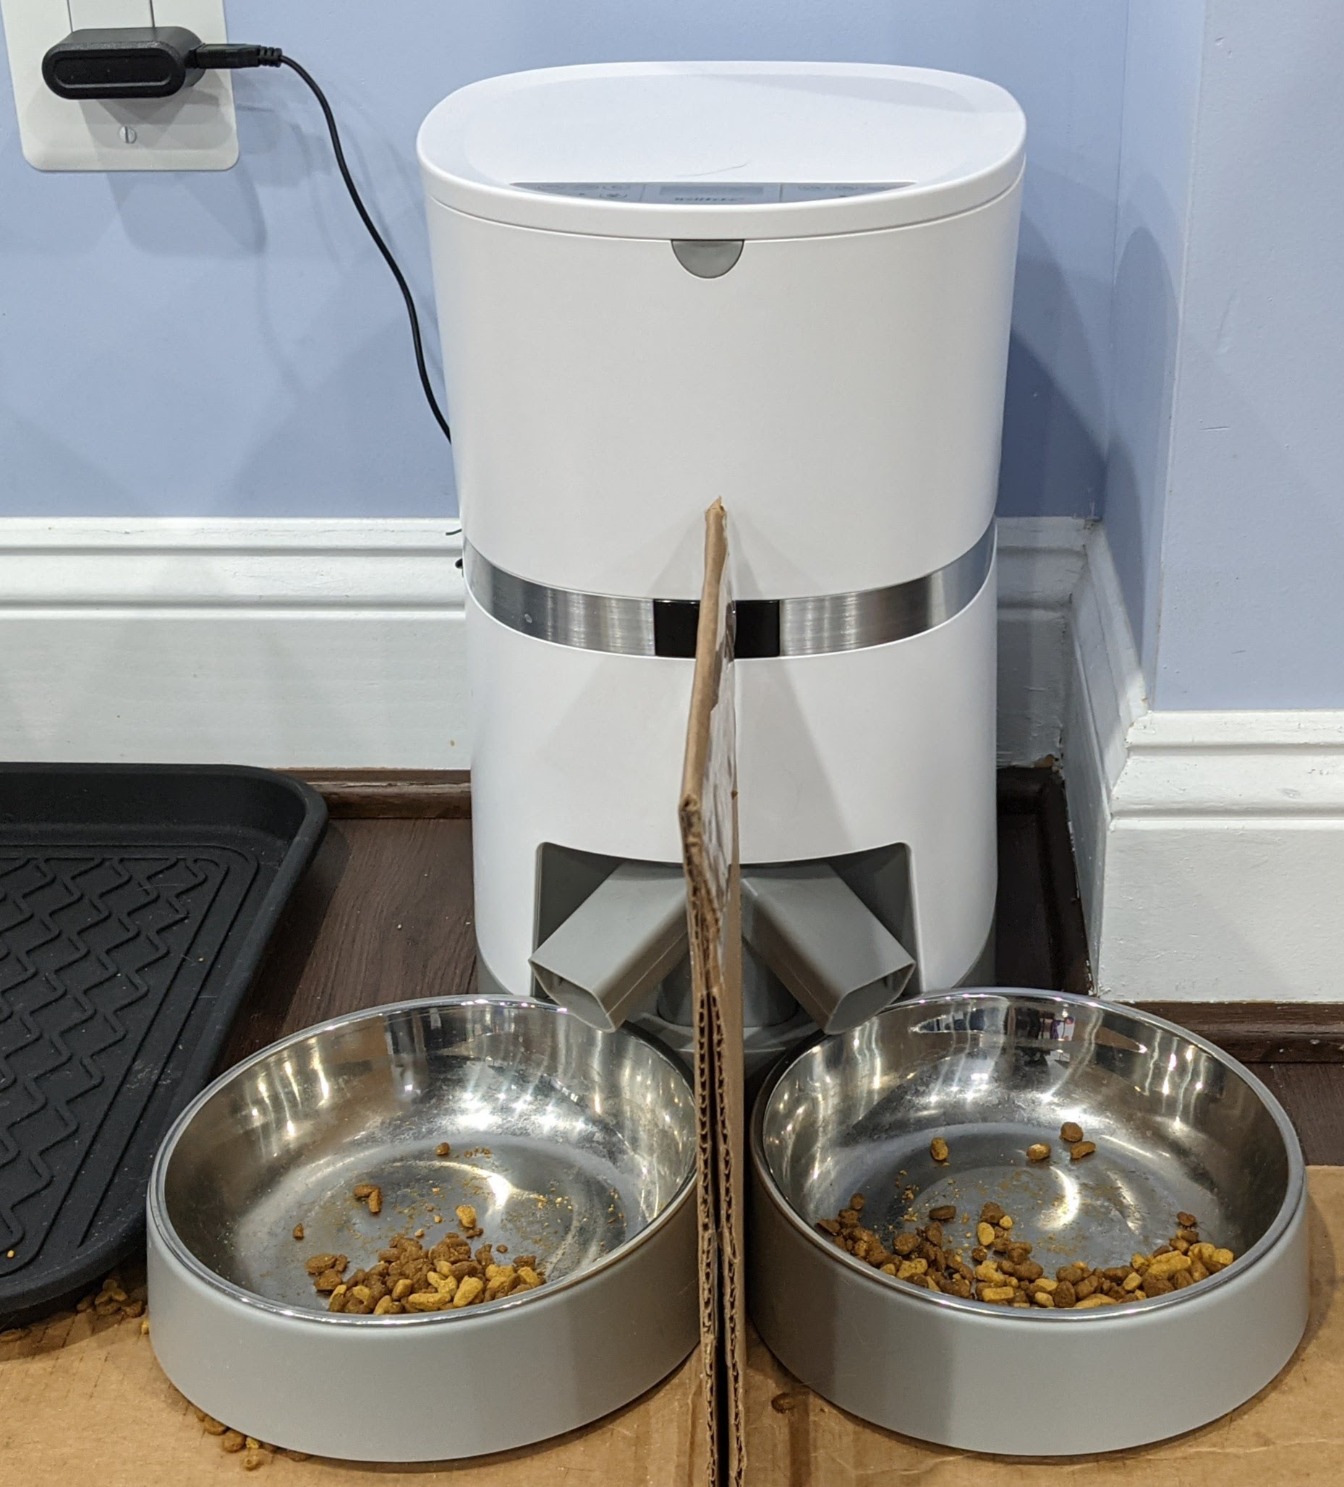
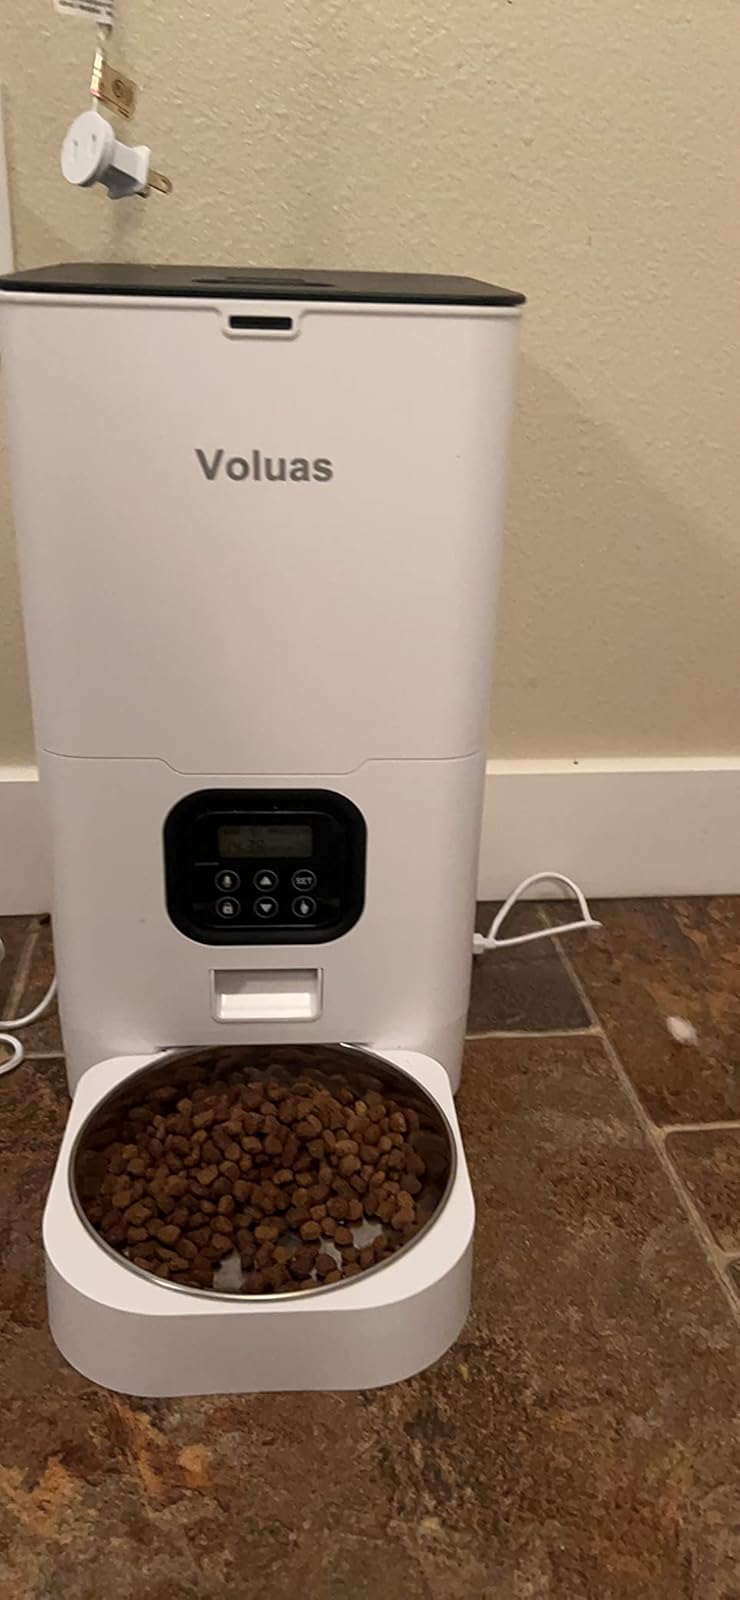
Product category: items_feeder
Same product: no